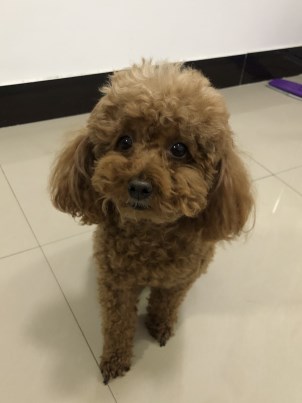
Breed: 7449-n000128-teddy